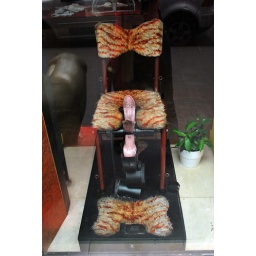
chair in the window in Pigalle